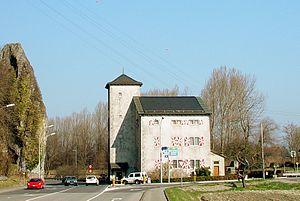
La Porte-du-Scex est un lieu-dit situé au nord-est du village de Vouvry dans le canton du Valais en Suisse, sur la route principale 21 St-Maurice - St-Gingolph. C'est un lieu de passage resserré entre le pied d'une crête des Préalpes et le Rhône. Le château de la Porte du Scex, qui ressemble aujourd'hui davantage à une maison forte, garde le passage.
Le fort de Chillon est un ouvrage militaire situé sur la Riviera vaudoise en face du château de Chillon en Suisse. Construit entre 1941 et 1942 comme fort d'artillerie et d'infanterie, il perdit sa mission d'artillerie en 1978 et ne servit plus qu'à interdire l’étroit passage entre le lac Léman et le versant abrupt des Préalpes vaudoises afin de protéger l'accès au Chablais depuis le plateau. Implantée sur un passage obligé, la position de barrage de Chillon « constitue probablement en Suisse un des exemples les plus frappants de la continuité historique en matière de renforcement de terrain ». Outre le fort, une douzaine d’ouvrages, une dizaine de barricades et obstacles antichars ainsi que quatre ouvrages minés font partie de ce barrage.